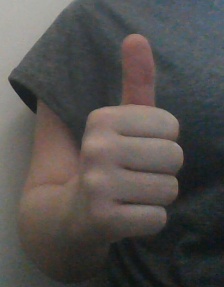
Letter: aleff